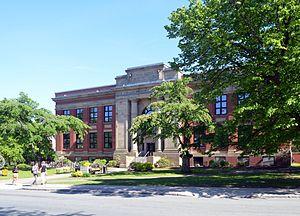
Le Technical University of Nova Scotia, auparavant connu sous le nom de Nova Scotia Technical College, était une université canadienne située à Halifax, en Nouvelle-Écosse. Elle est devenue une partie de l'Université Dalhousie en 1997.